Madiran wine

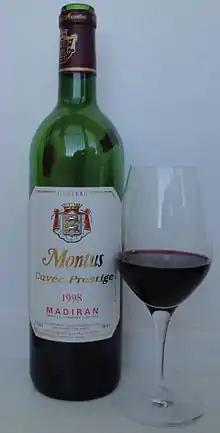
A Madiran wine

Madiran wine is produced around the village of Madiran in Gascony under three "Appellations d'Origine Contrôlées" (AOCs): Madiran for red wines and Pacherenc du Vic-Bilh and Pacherenc du Vic-Bilh Sec for white wines. The production area for Madiran wine is spread over three "départments" – Gers, Hautes-Pyrénées and Pyrénées-Atlantiques – and is a part of the South West France wine region. There are of Madiran vineyards.